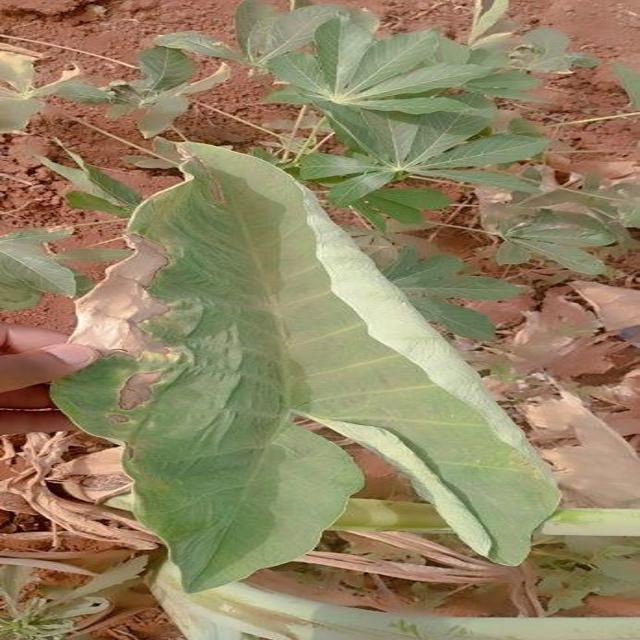
Label: Mid_Blight